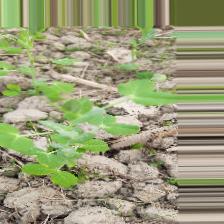
Label: Powdery Mildew